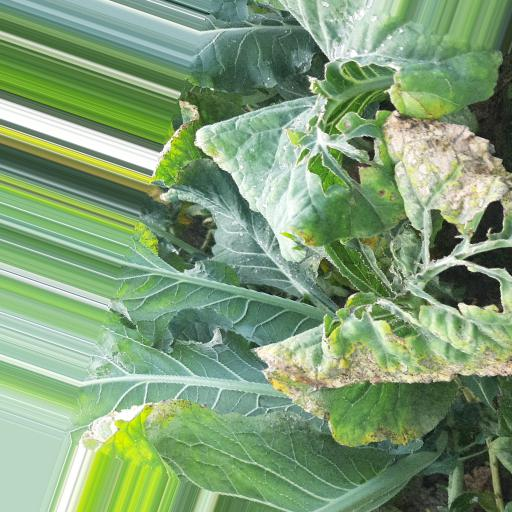
Label: Black Rot